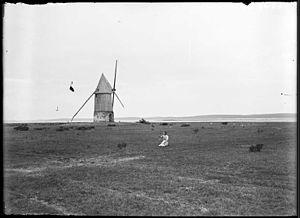
Reproduction numérique de l'œuvre Moulin à vent avec Jeanne Labat d'En-Meyri, réalisée par Félix Arnaudin à Biscarosse le 19 août 1896 selon la technique du gélatino bromure d'argent sur plaque de verre (13 x 18 cm)
Simon Arnaudin, dit Félix Arnaudin, né le 30 mai 1844 à Labouheyre et mort le 6 décembre 1921 dans la même ville, est un poète et photographe français spécialiste de la Haute-Lande.